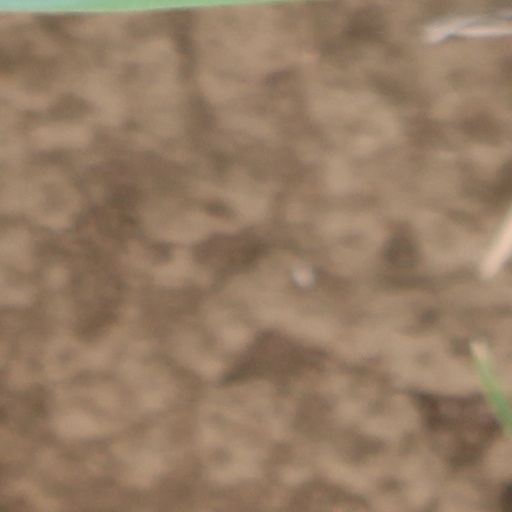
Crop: wheat